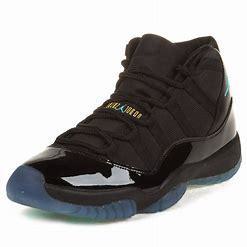
Brand: Jordan
Model: 11 Retro